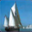
Label: ship